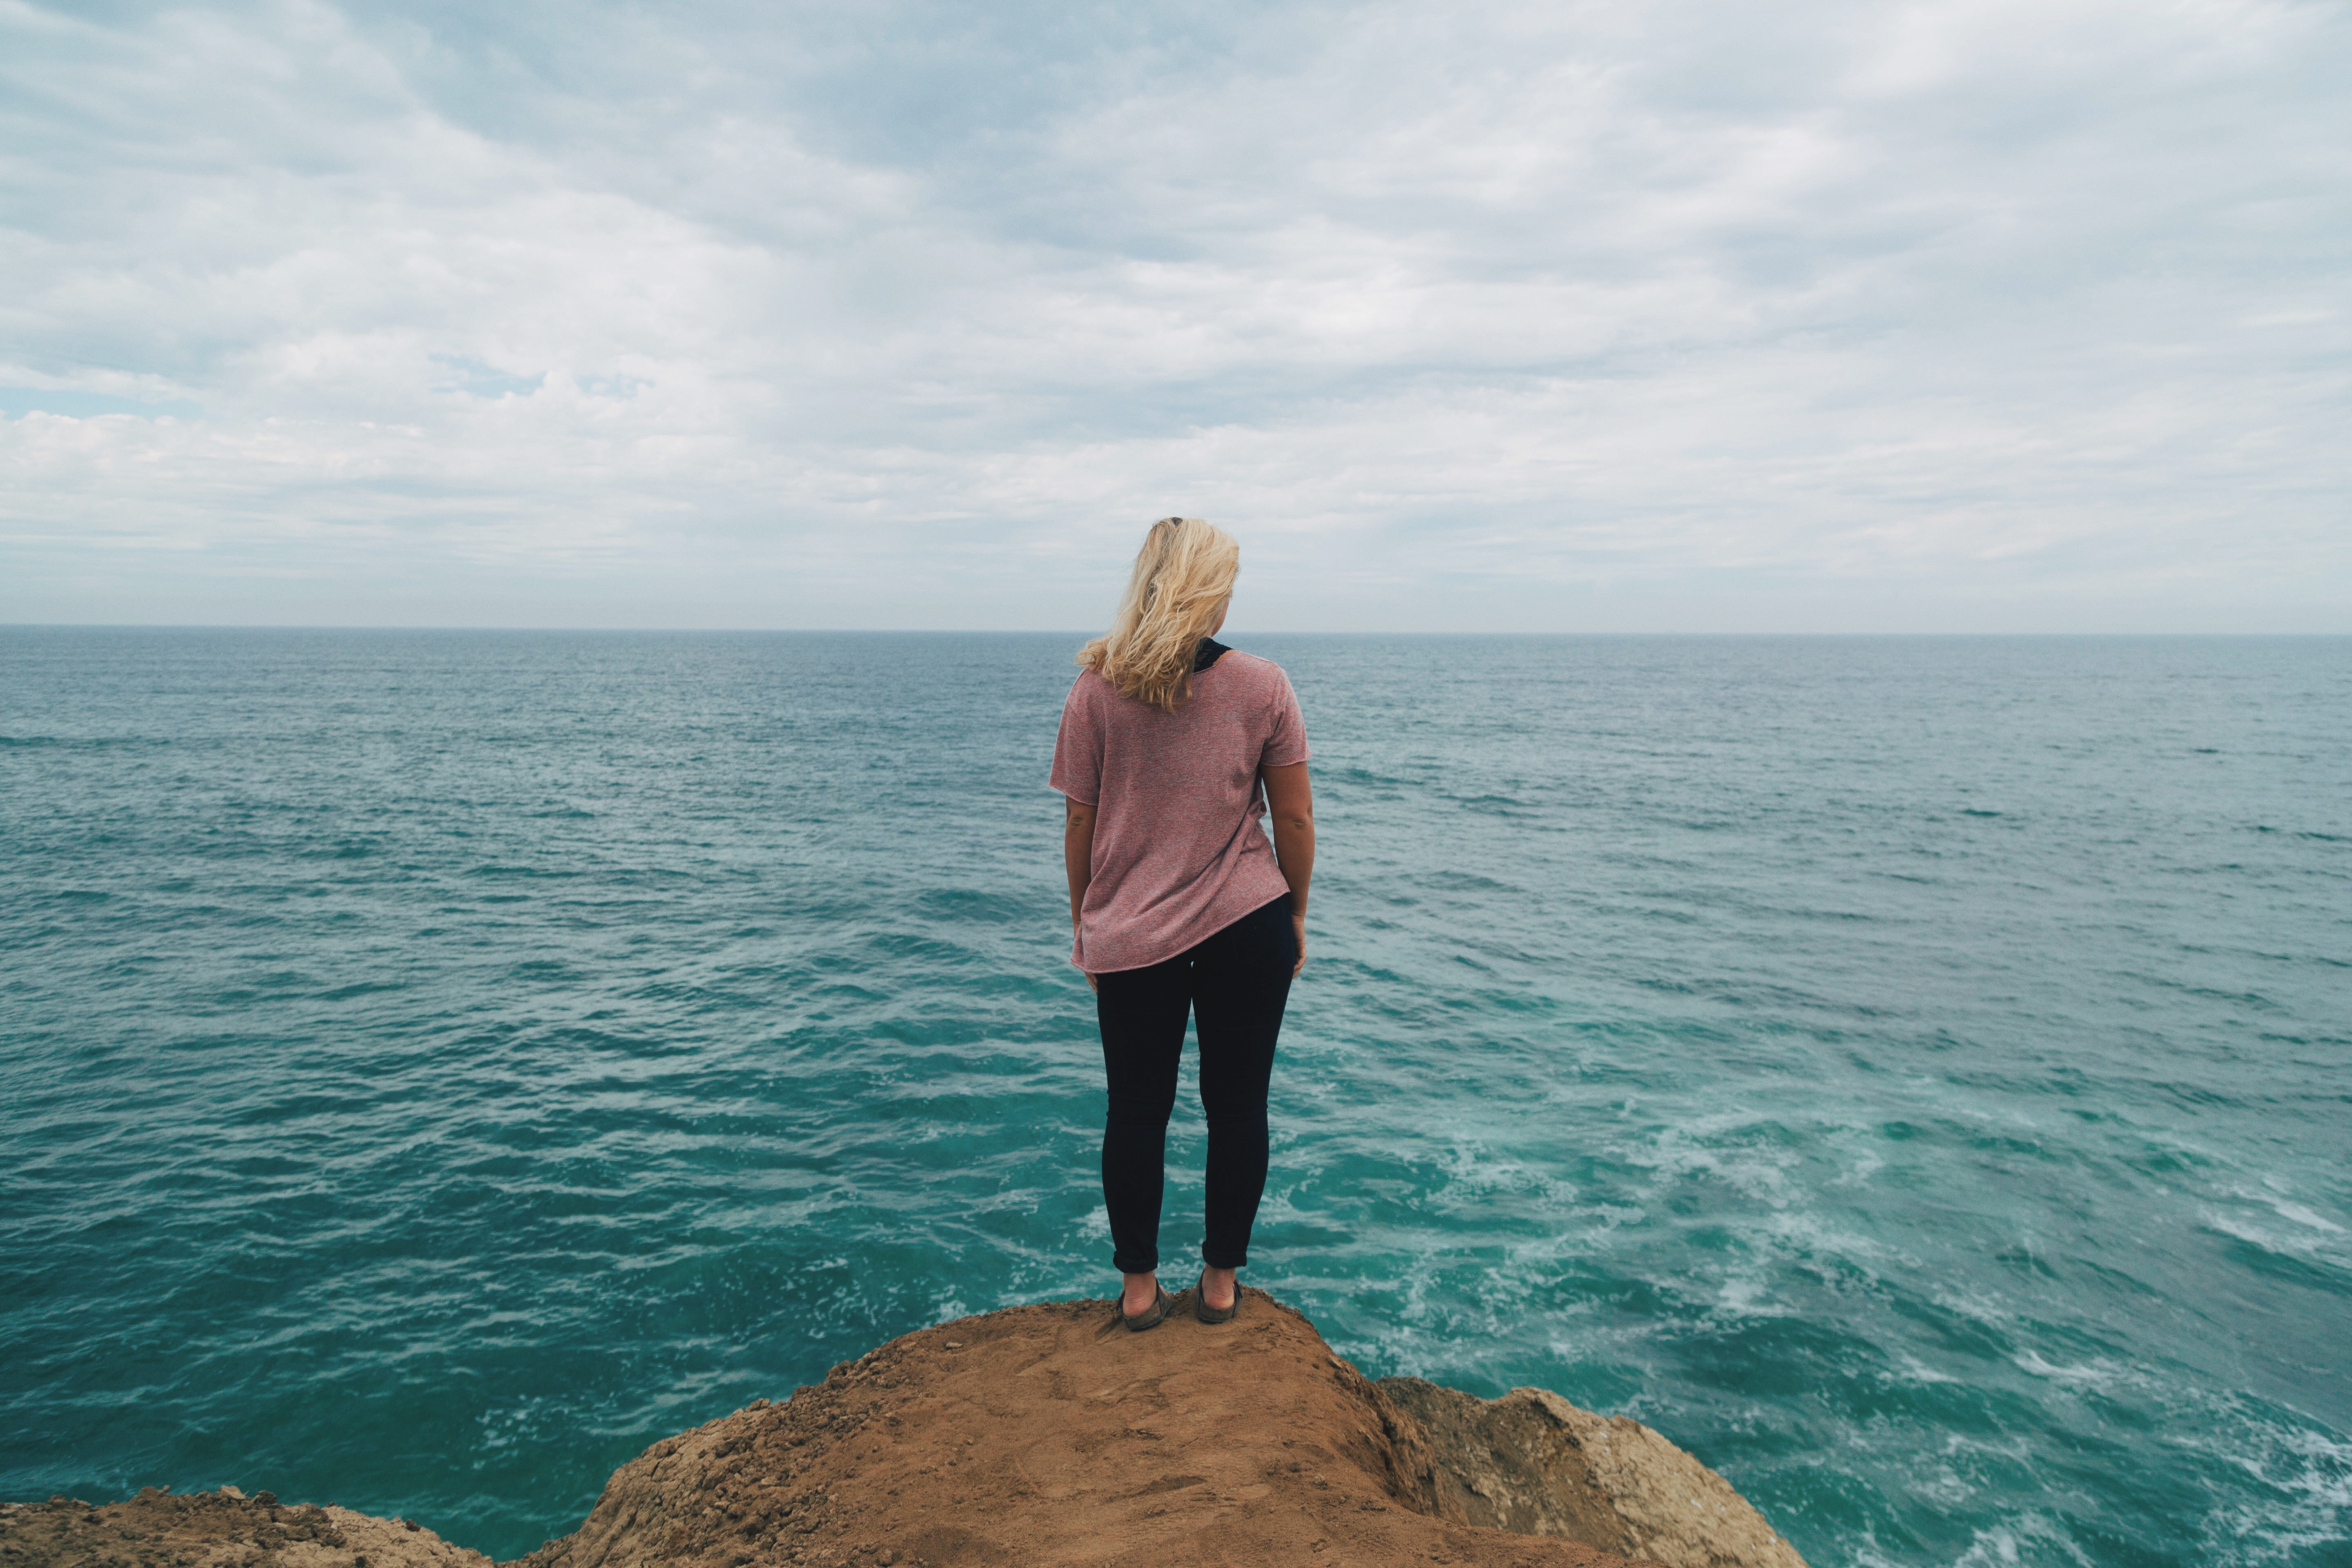
beach, sea, coast, sand, rock, ocean, horizon, shore, wave, vacation, cliff, bay, island, terrain, body of water, cape